Manasichi Choodu (film)

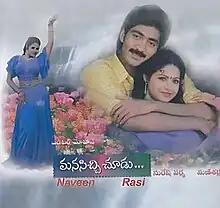
Official poster

Manasichi Choodu is a 1998 Indian Telugu-language romantic drama film directed by R. Suresh Varma, who previously directed "Sivayya". and starring Vadde Naveen and Raasi. The film was a remake of Tamil film "Dhinamdhorum". The film released to positive reviews.